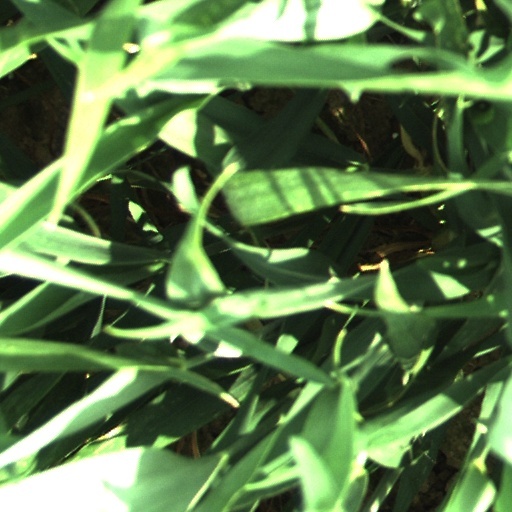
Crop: wheat